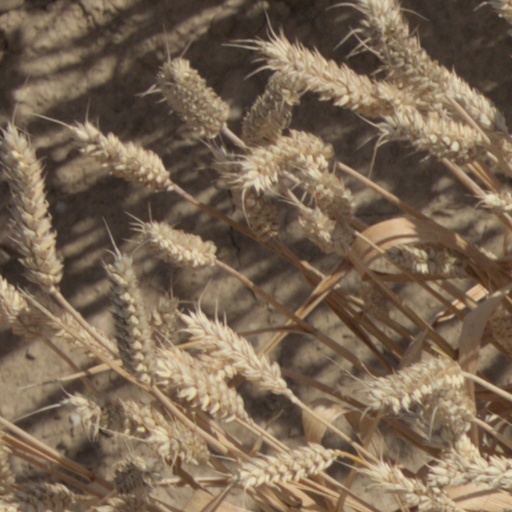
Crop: wheat